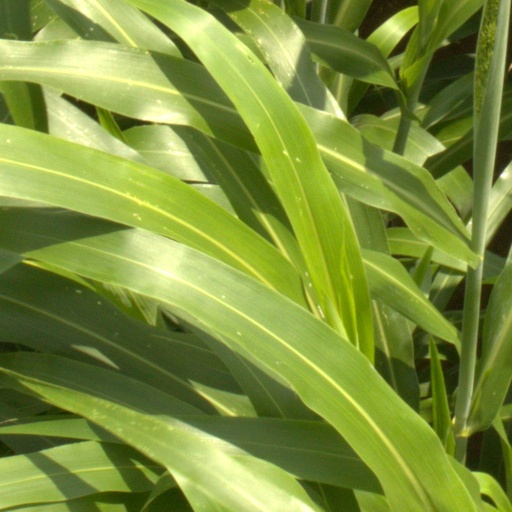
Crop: sorghum